Craig Roh

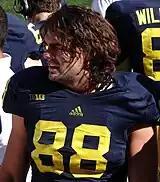
Roh at UMass game

As a junior, Roh was moved to defensive end. After contracting a respiratory infection over the summer, Roh's performance suffered in the early games of the 2011 season. He came under criticism from Michigan's new defensive coordinator, Greg Mattison. After Roh appeared lifeless during a telephone conversation, his father flew from Arizona to Ann Arbor. They spent two days in Roh's apartment assessing where he was in life and football and reviewing Bible verses. During the visit with his father, Roh reported having an epiphany, and Michigan's coaching staff saw a turnaround in Roh's performance. Through the first seven games of the 2011 season, Roh had 13 solo tackles and seven assists. He led the team with 6.5 tackles for loss and was second on the team with 2.5 sacks. Following the 2011 Big Ten Conference football season, he earned All-Big Ten Conference honorable mention recognition from the media.